Chileka International Airport

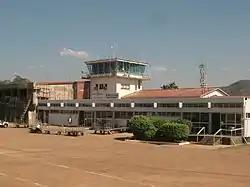
The passenger terminal at Chileka

Chileka International Airport is an international airport in Malawi. It is located approximately , by road, northwest of Blantyre, the second largest city in the Republic of Malawi and the country's commercial and financial capital. Chileka is Malawi's second international airport, the other being Kamuzu International Airport, in Lilongwe, the nation's capital city.